SS Veendam (1922)

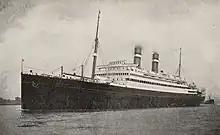
, which was caught in a seamen's strike in the port of Rotterdam in 1932. NASM failed to prevent the strike from spreading to "Veendam".

On 26 February 1930, Furness Bermuda Line announced that it would charter "Veendam" for 12 months, starting that July. She would be a running-mate for on the twice-weekly service between New York and Hamilton, Bermuda. Her funnels were repainted in Furness Bermuda Line colours, and she flew Furness Bermuda Line's house flag. Her first sailing on the route was on 2 July, and was fully booked.